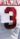
Number: 3